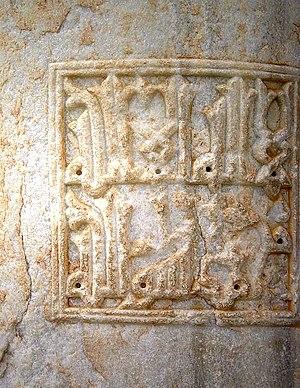
Titre: Profession de foi (Chahada) gravée sur le fût d'une colonne dans la Grande Mosquée de Kairouan, Tunisie.
Dans l'islam, Al-Îmâne signifie littéralement : « Foi ». Elle est à la base de l'islam.
L'islam est une religion abrahamique s'appuyant sur le dogme du monothéisme absolu et prenant sa source dans le Coran, considéré comme le réceptacle de la parole de Dieu révélée, au VIIᵉ siècle en Arabie, à Mahomet, proclamé par les adhérents de l'islam comme étant le dernier prophète de Dieu. Un adepte de l'islam est appelé un musulman ; il a des devoirs cultuels, souvent appelés les « piliers de l'islam ». Les musulmans croient que Dieu est unique et indivisible et que l'islam est la religion naturelle au sens où elle n'a pas besoin de la foi en l'unicité divine pour constater l'existence de Dieu, cette vérité étant donnée tout entière dès le premier jour et dès le premier Homme. Ainsi, elle se présente comme un retour sur les pas d'Abraham, en une soumission exclusive à la volonté d'Allah.
La chahada, signifiant « témoignage » ou encore « attestation », est la principale profession de foi de l'islam, dont elle constitue le premier des cinq piliers articulant la croyance musulmane. Suivant les courants de l'islam, elle diffère légèrement dans sa forme.
Une profession de foi est la déclaration ouverte et publique d'une croyance ou d'une foi. Elle est individuelle, au contraire de la confession de foi.